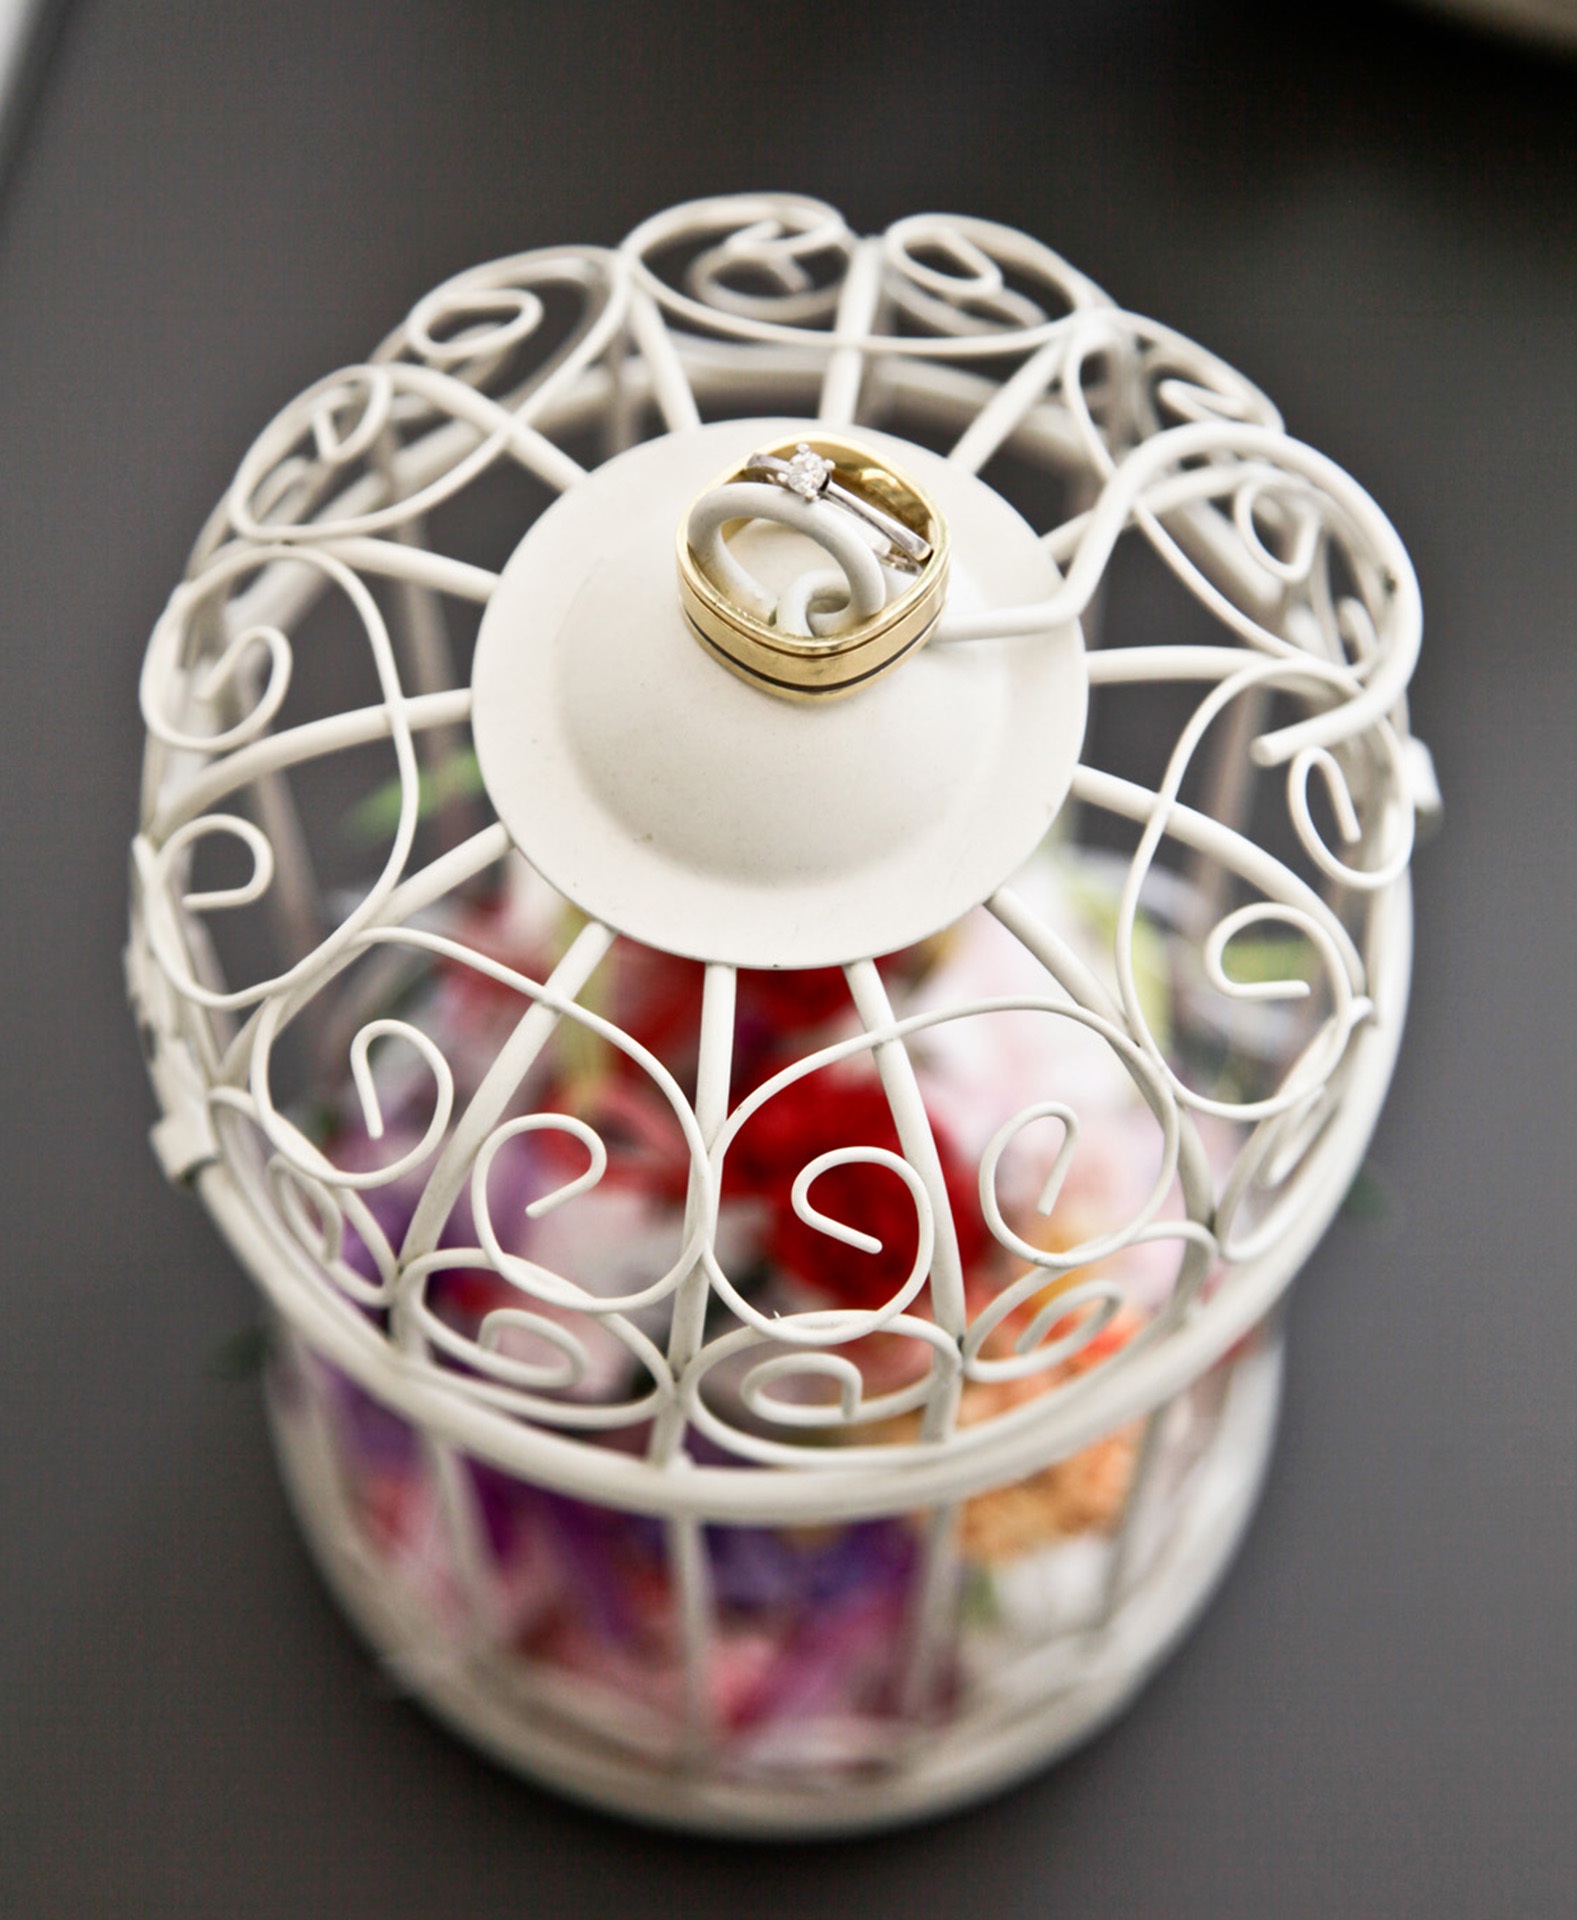
lighting, wedding, material, cage, jewellery, art, detail, fashion accessory